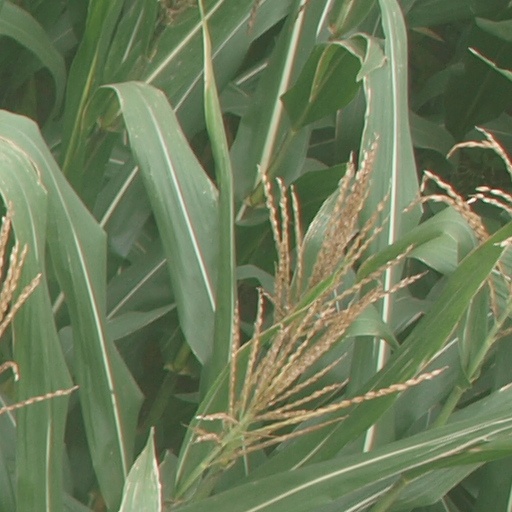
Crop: maize; corn